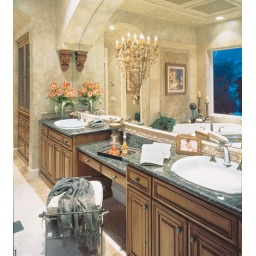
This bath cabinetry was created with the Glendale door style in Maple finished in Oregano with Chocolate glaze.